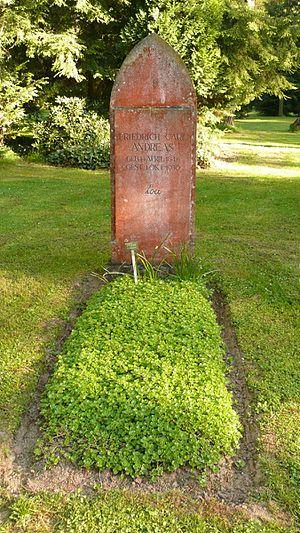
Louise von Salomé ou Lioulia von Salomé ou Luíza Gustavovna Salomé, dite Lou Andreas-Salomé, née le 12 février 1861 à Saint-Pétersbourg et morte le 5 février 1937 à Göttingen, est une femme de lettres germano-russe et l'une des premières femmes psychanalystes. Elle est aussi connue pour ses relations complexes et passionnées avec Friedrich Nietzsche et Rainer Maria Rilke, ainsi que pour sa rencontre importante avec Sigmund Freud qui change le cours de sa vie.